Doping in Russia

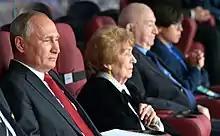
Vladimir Putin at the 2018 FIFA World Cup opening ceremony

Critics noted that Kuwaitis were banned from competing under their own flag (for a non-doping related matter) while Russians were permitted to do so. Due to governmental interference, Kuwaiti competitors were permitted to enter only as independent athletes. Dick Pound stated, "It is not a consistent standard which is being applied now. Not all Kuwait competitors banned from competing in Rio under their own flag were supporters of the regime, and not all South African participants were supporters of apartheid, but the greater good called for South Africa to be expelled." Germany's "Deutsche Welle" wrote of "troublesome questions, like why Kuwait's Olympic federation faced a ban from Rio, while Russia's did not. Kuwait's tiny team [...] was suspended because of improper political conduct by the government; Russia's was not, after systematically organizing a doping program for many of its competitors."